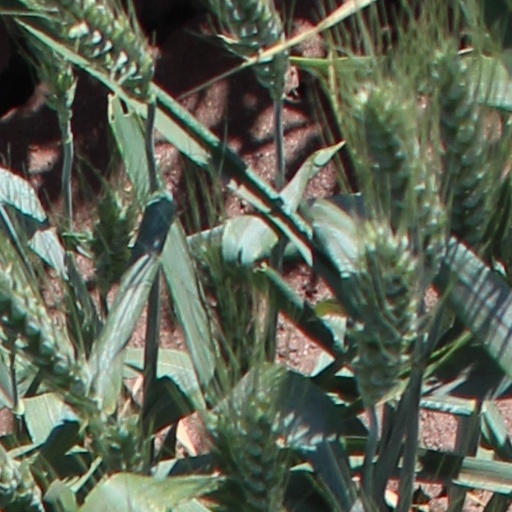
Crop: wheat